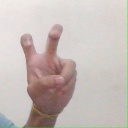
अक्षर: ई